Composite repair

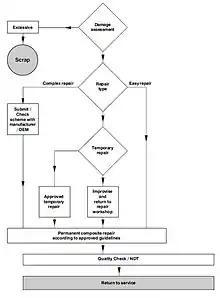
Figure 3: Typical composite repair flowchart

When performing a composite repair there are certain steps that should be followed. In Figure 3, a typical composite repair flowchart is given.